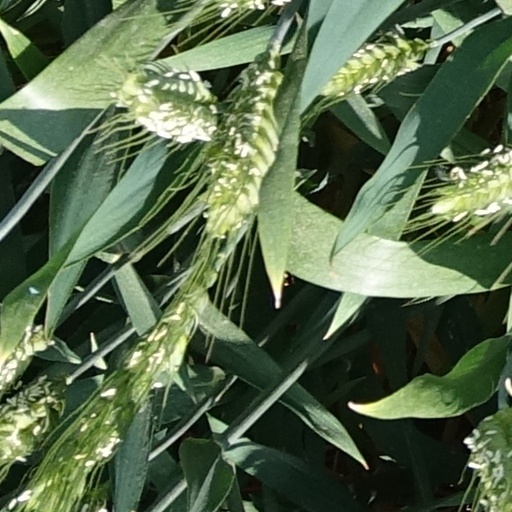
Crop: wheat